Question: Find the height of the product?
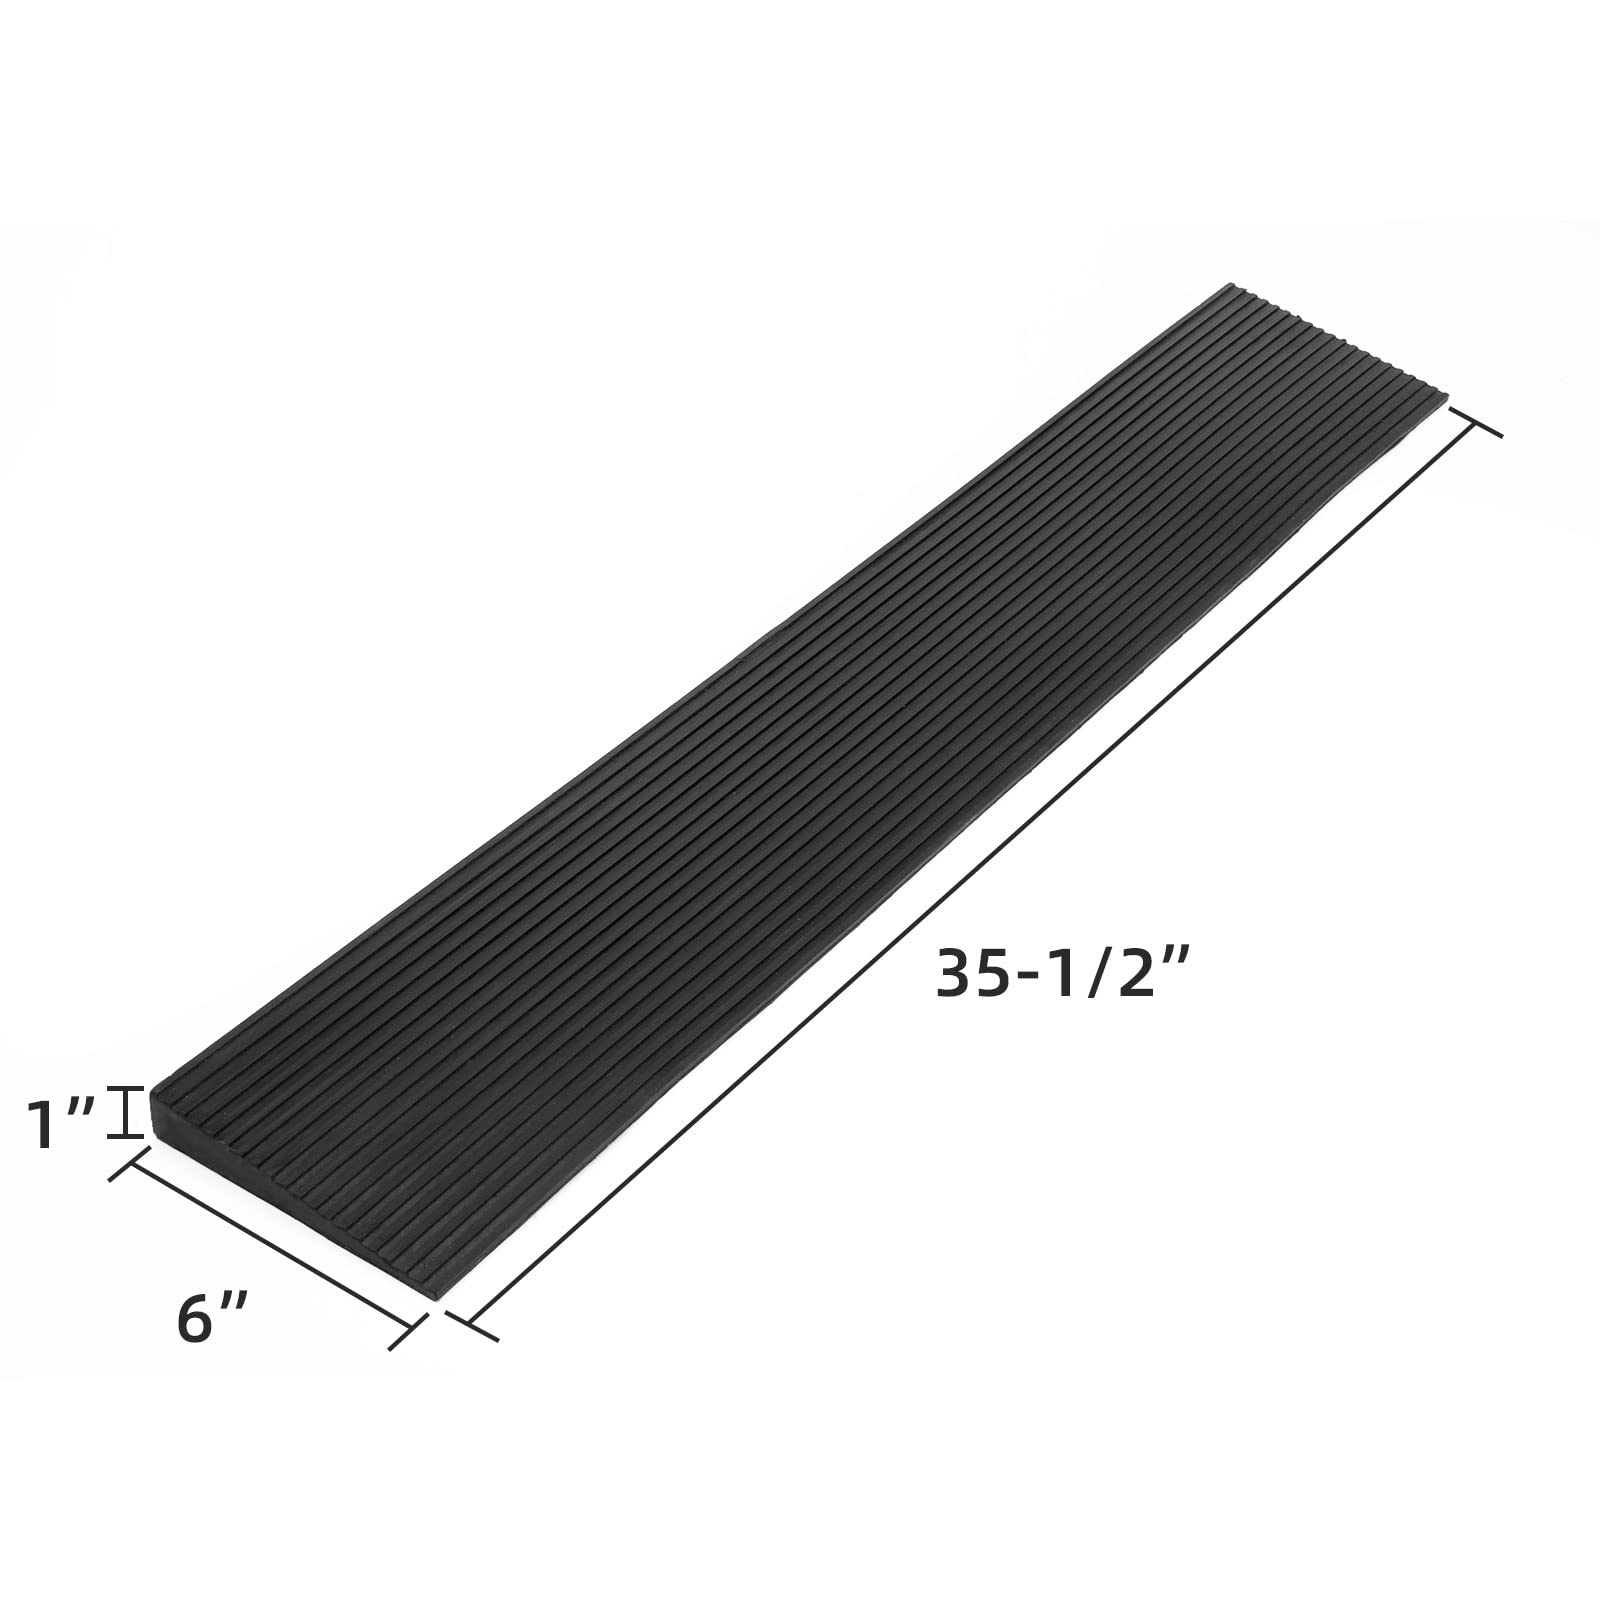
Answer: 1.0 inch